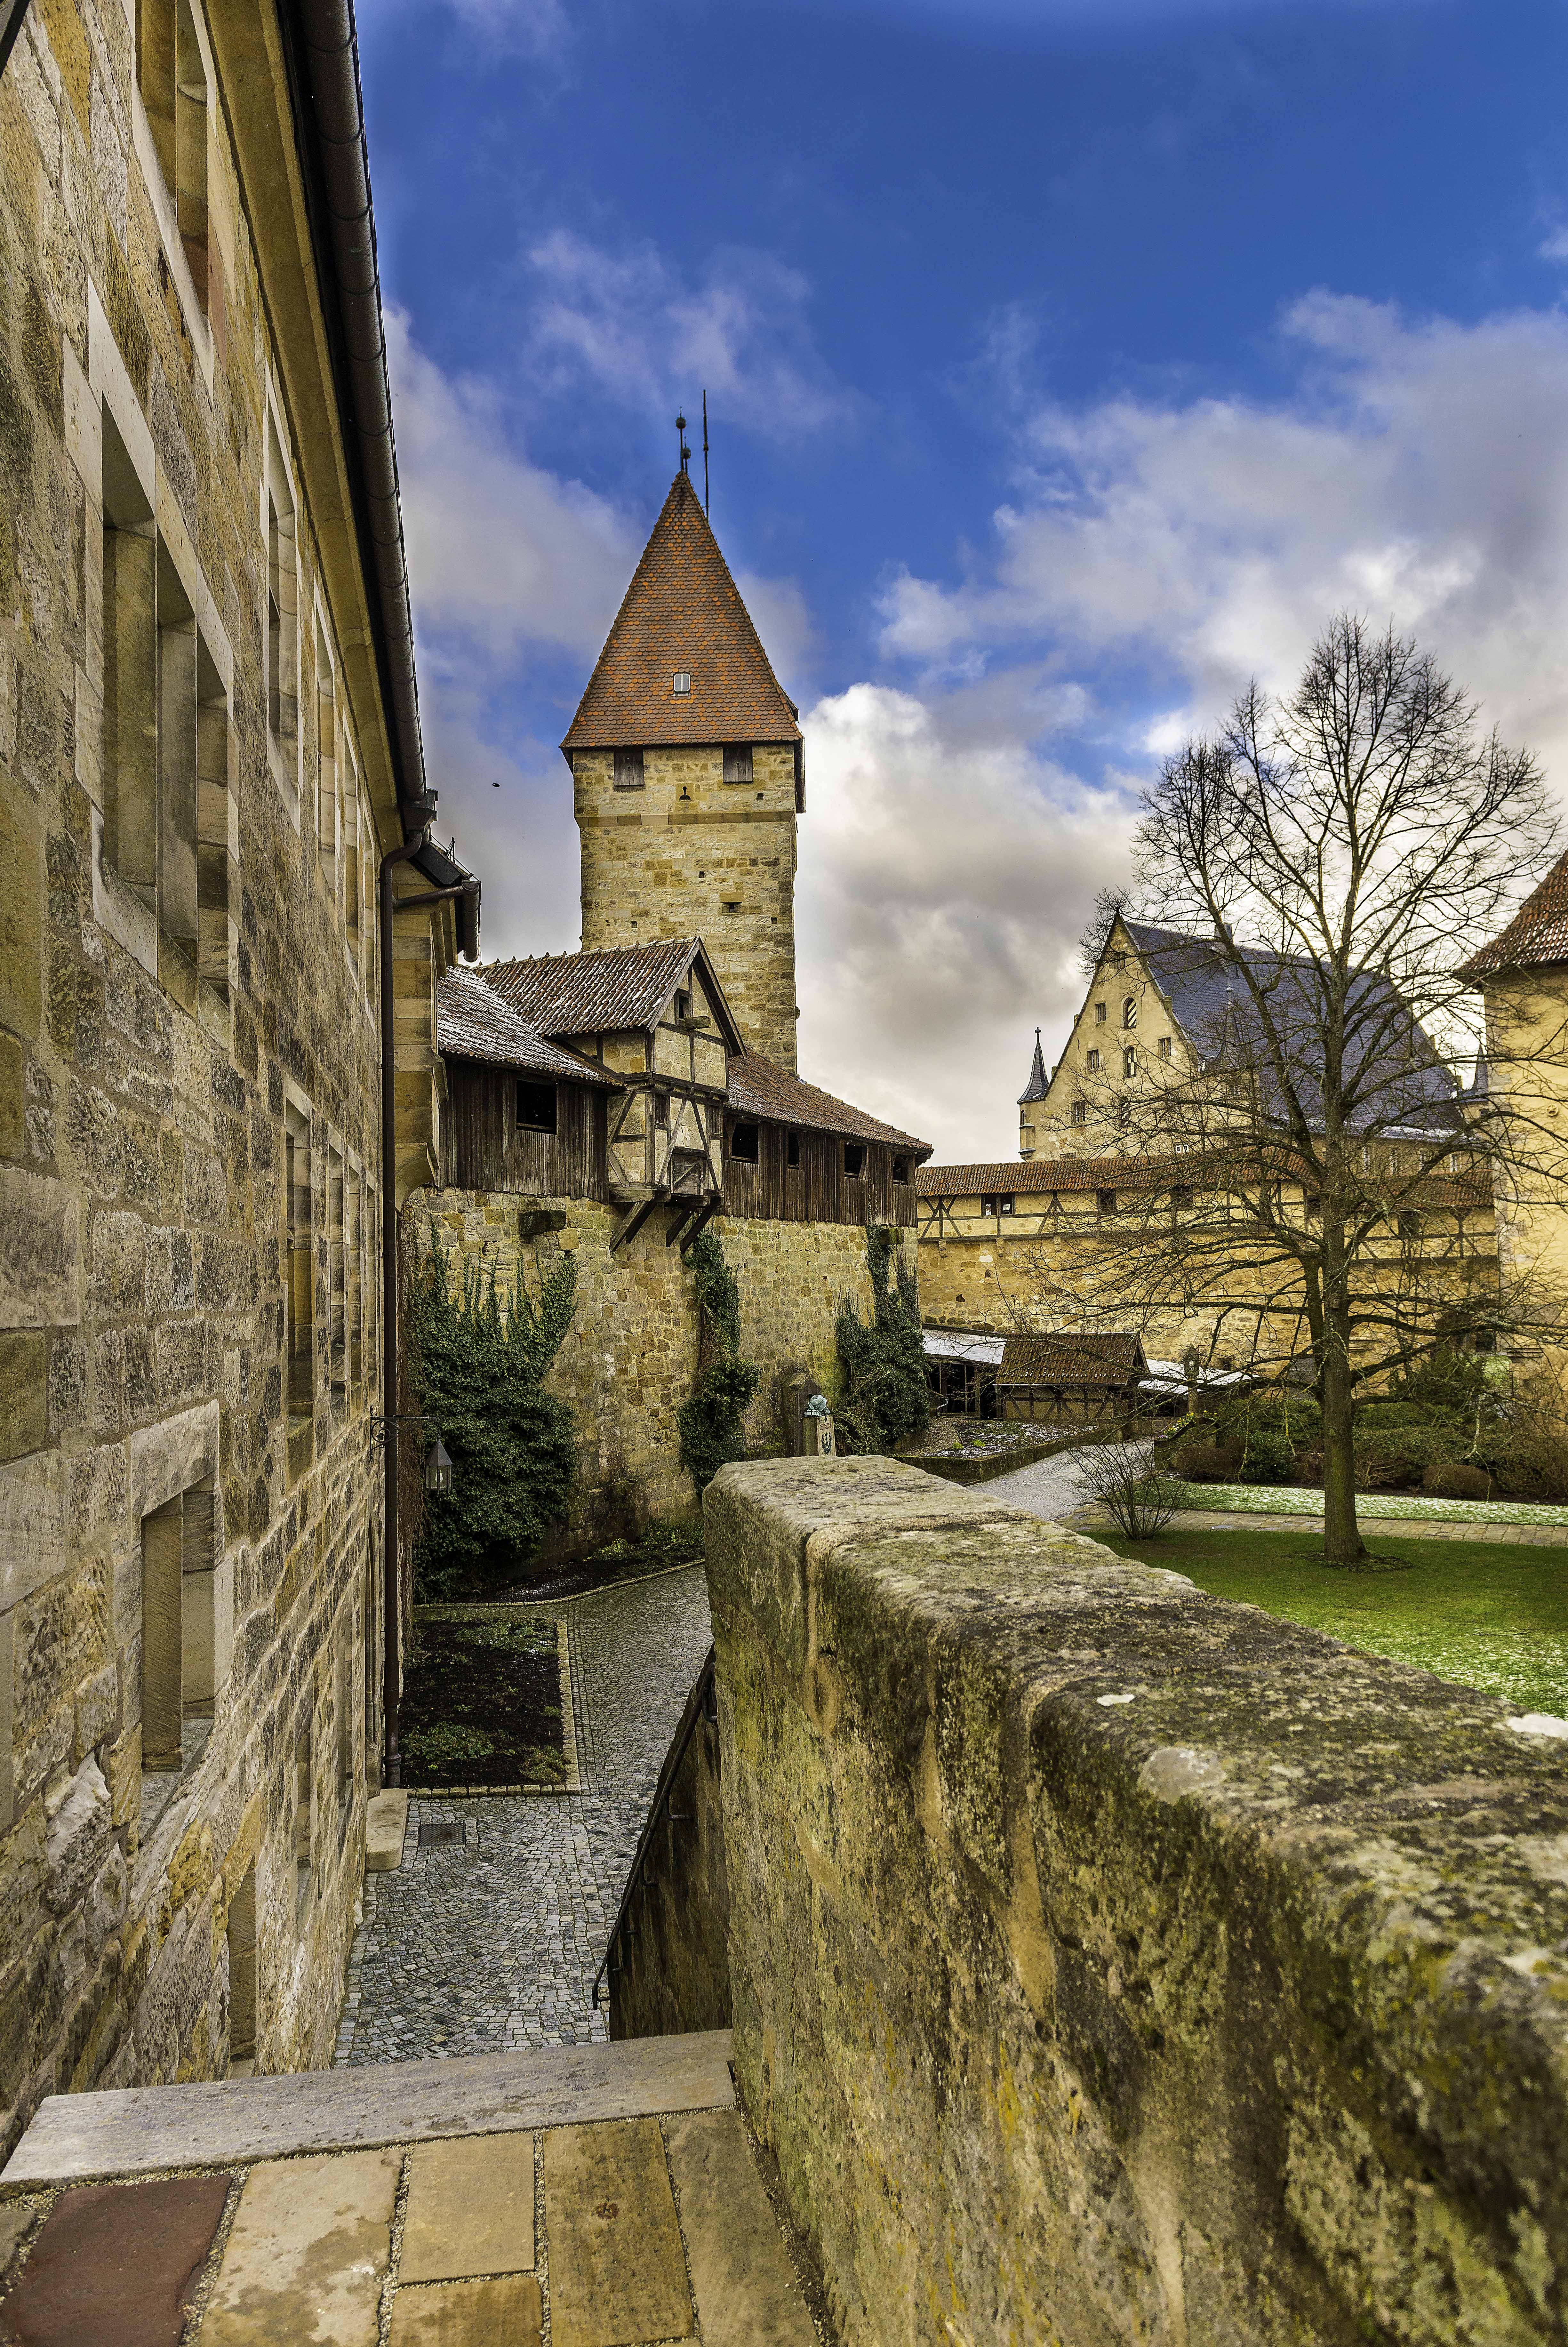
rock, town, building, chateau, wall, village, autumn, castle, church, fortification, tourism, waterway, place of worship, fortress, ruins, monastery, germany, bavaria, abbey, estate, historically, middle ages, coburg, rural area, ancient history